Song Lian

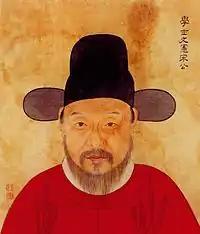
Portrait of Song Lian by Gu Jianlong

Song Lian (1310–1381), courtesy name Jinglian, was a Chinese historian and official of the Ming dynasty. He was a literary and political advisor to the Hongwu Emperor. Before that, he was one of the principal figures in the Yuan dynasty's Jinhua school of Neo-Confucianism. As a head of the official "Bureau of History" of the Ming dynasty, Song Lian directed the compilation of the official dynastic history of the preceding Yuan dynasty.